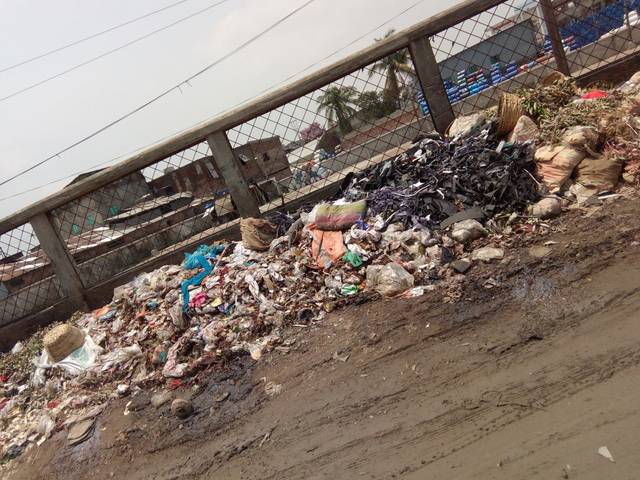
Region: Bangladesh
Coordinates: 23.711, 90.394